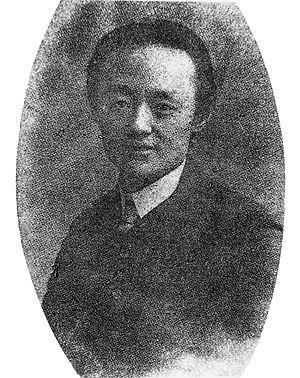
Li Yushi, né en 1886 et décédé en 1942, nom de naissance Li Zuhong, du District de Wujin, à Changzhou, dans le Jiangsu, est un peintre de la République de Chine, et le fils de Li Baozhang.